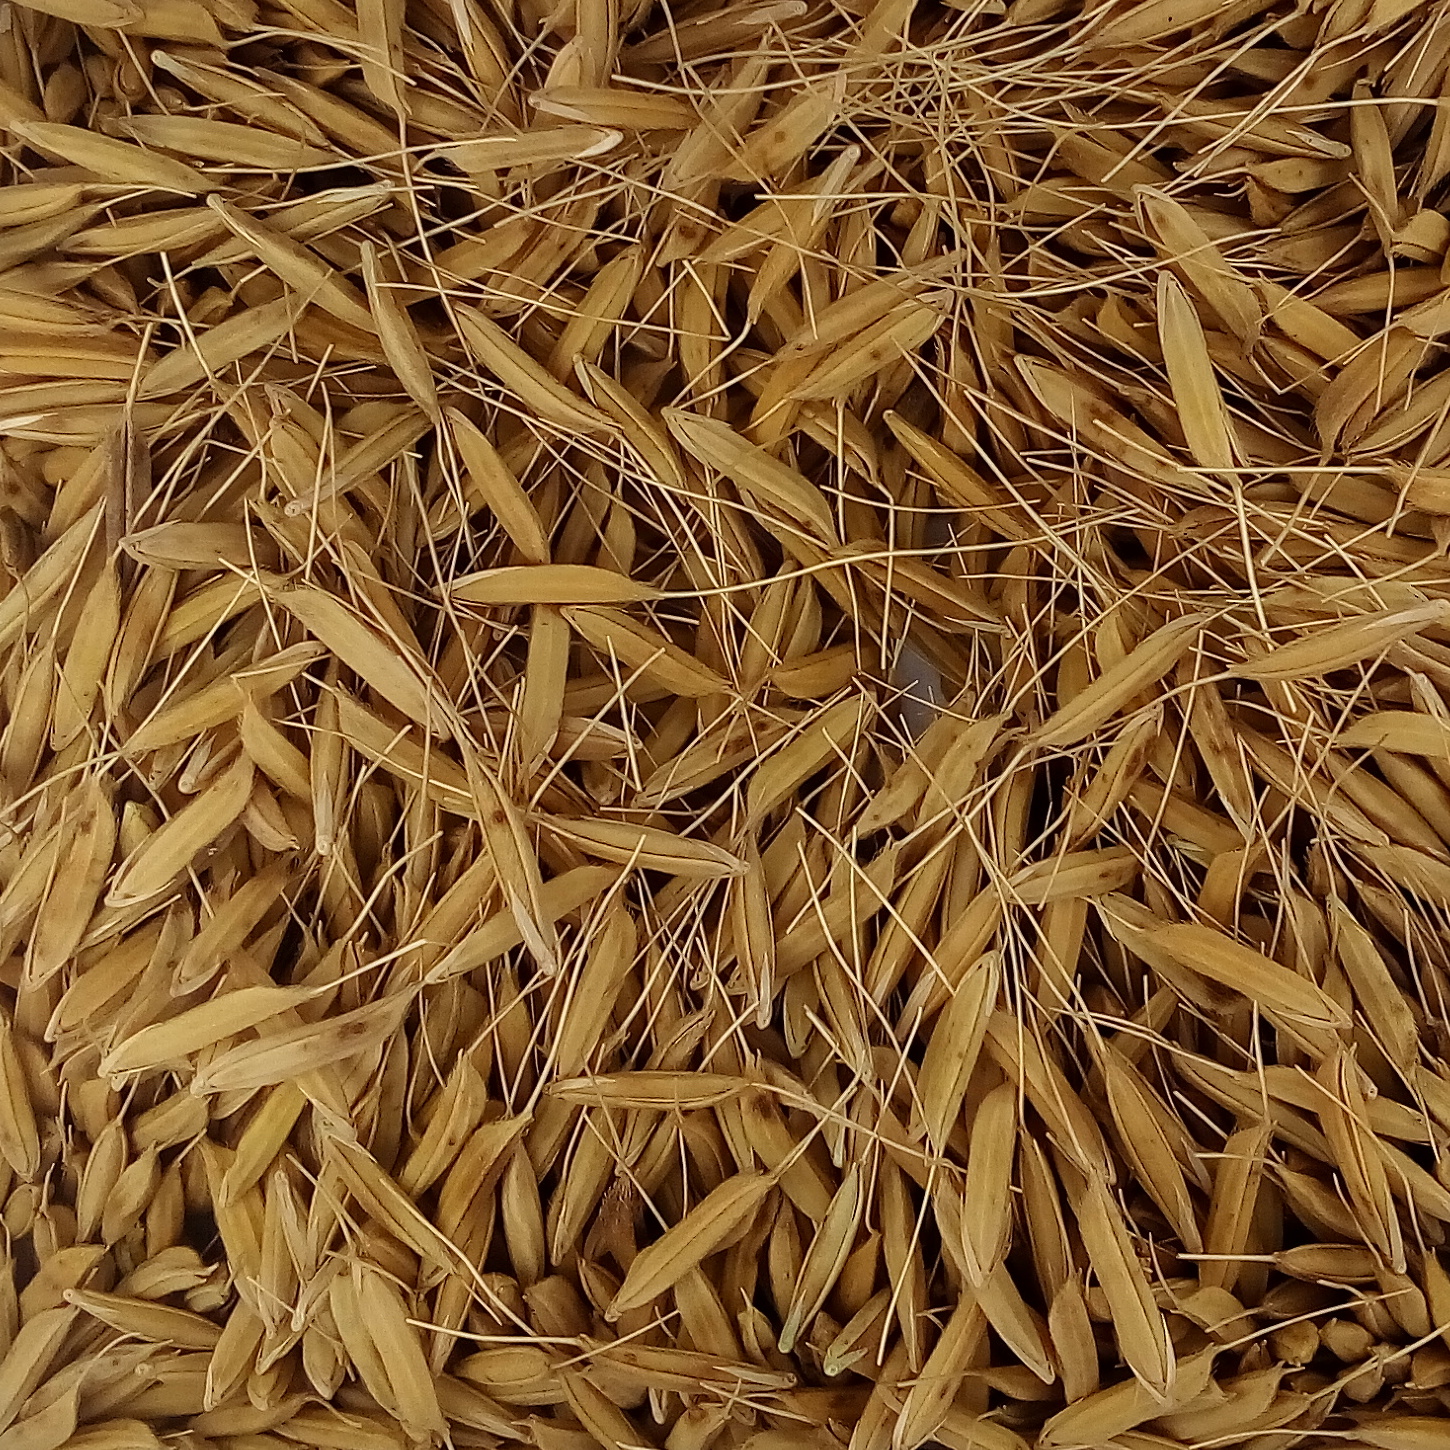
Rice seed variety: PB_6